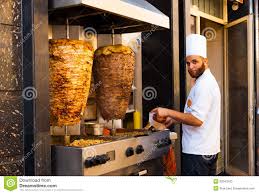
Yemek: kebap